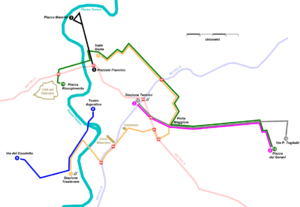
Rom / Transport / Bymæssig transport
Kort over Roms sporvogne
Rom er hovedstad i Italien og landets største og mest befolkningsrige by med 2.872.800 indbyggere.